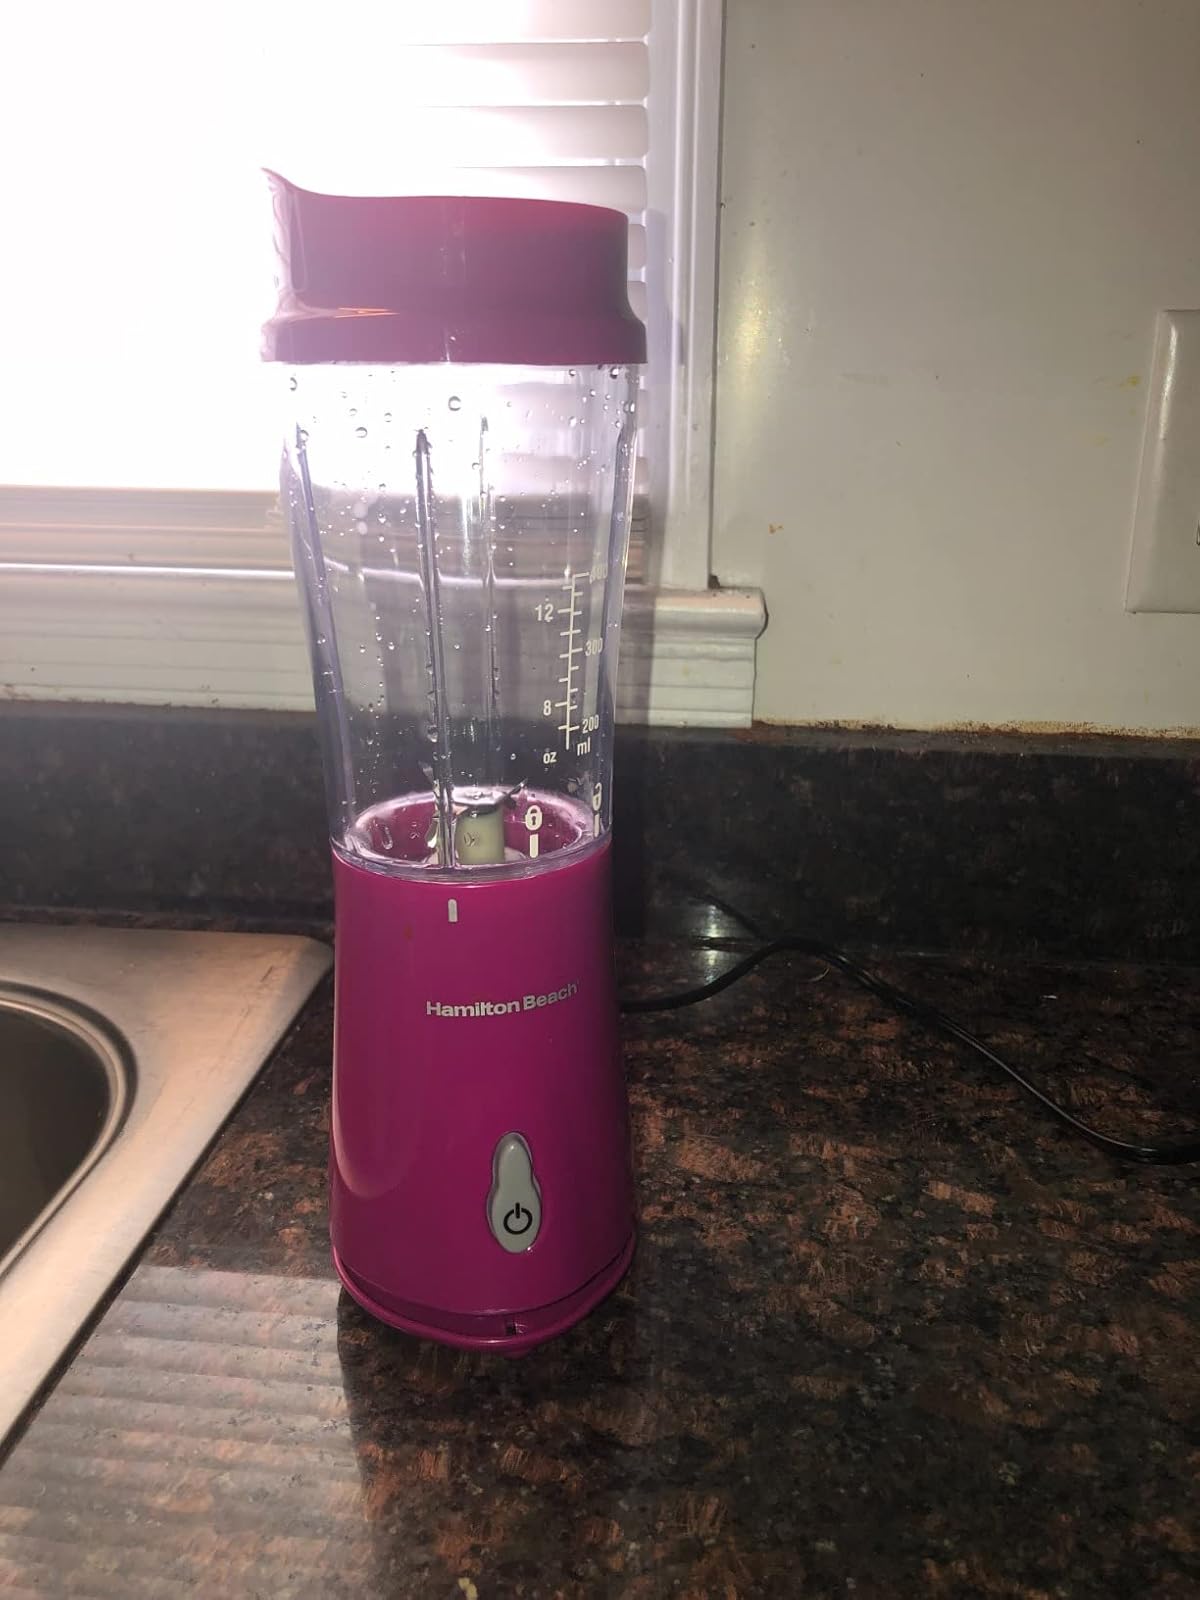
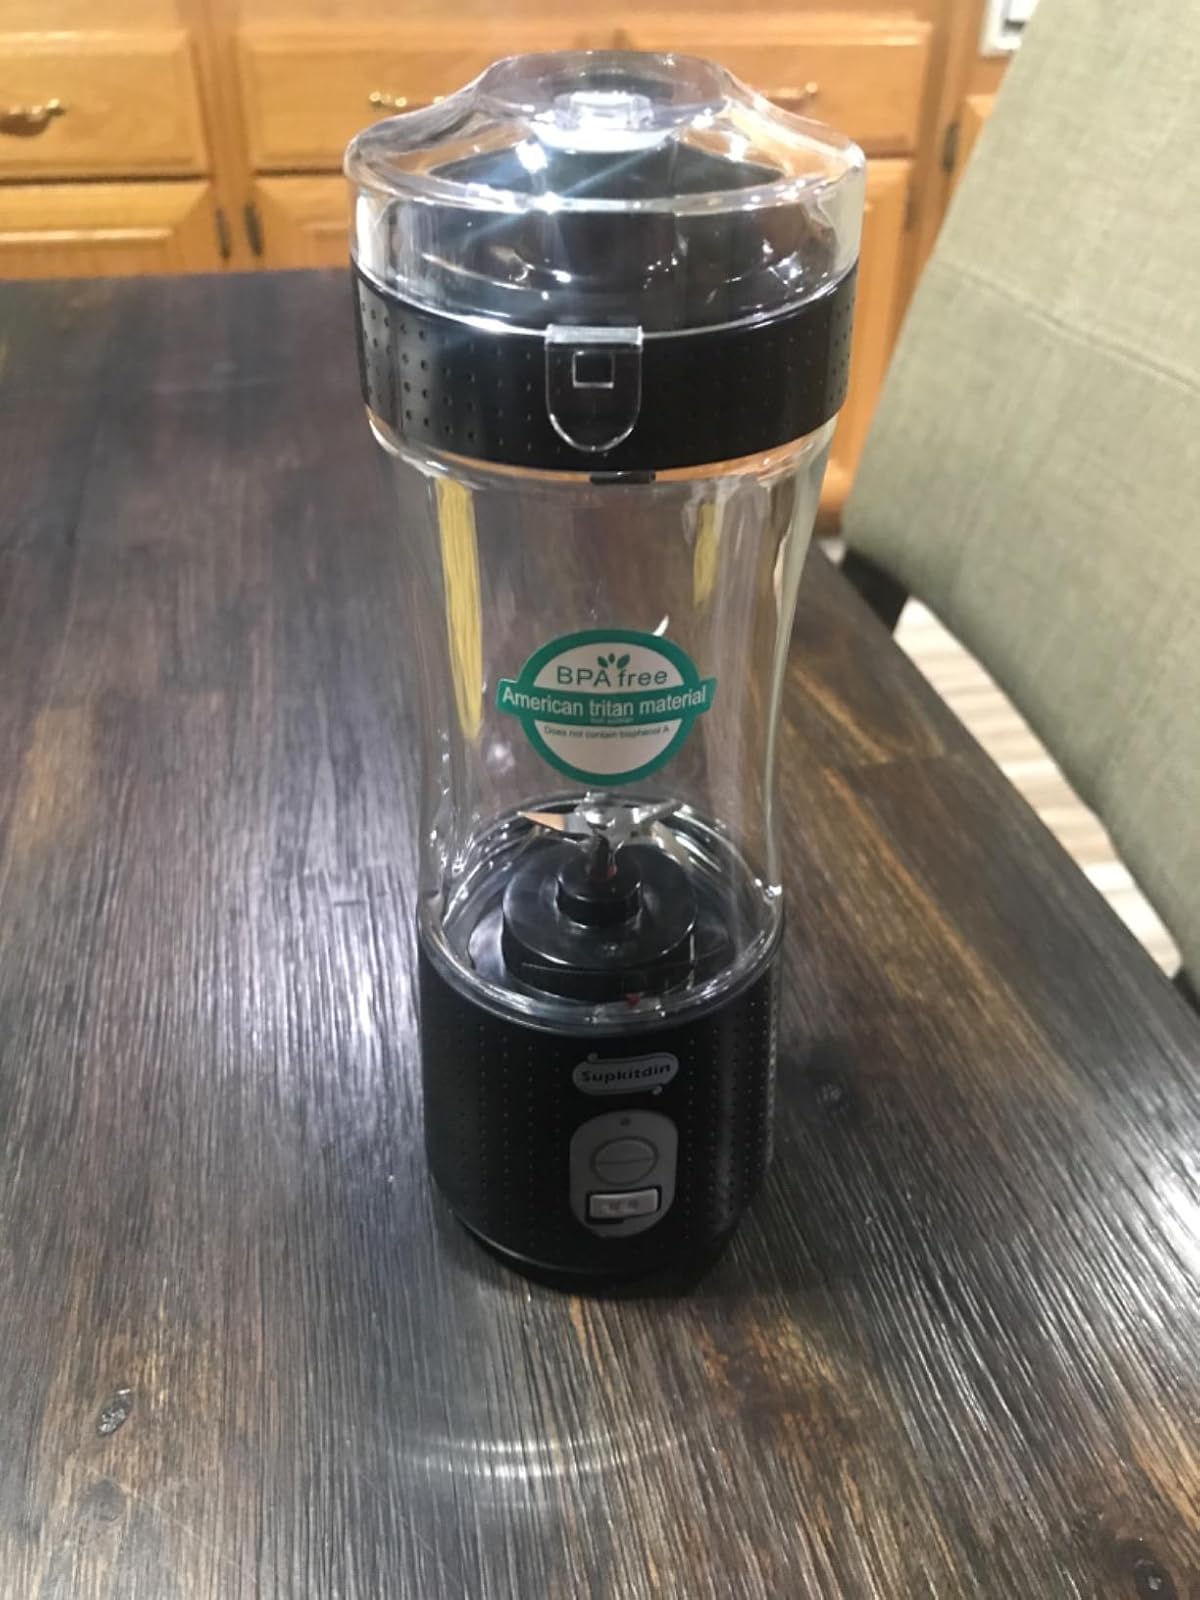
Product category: items_blender
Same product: no